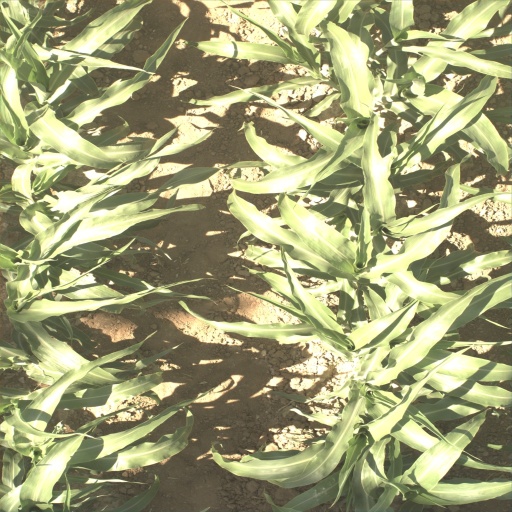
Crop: sorghum